Describe the emotion expressed in this image:  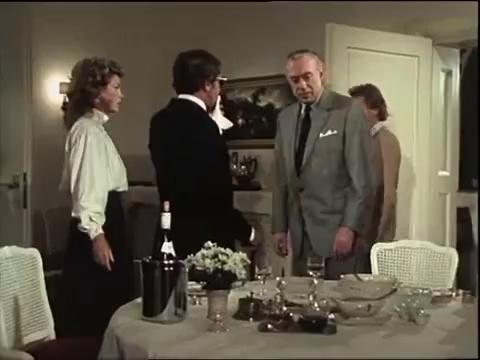
This person displays Fear, valence and arousal with low intensity.